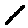
Label: 1